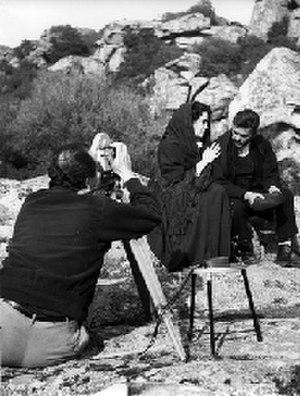
Piero Livi est un réalisateur et scénariste italien né le 1ᵉʳ avril 1925 à Olbia en Sardaigne, mort à Rome le 2 septembre 2015.
Mavie Bardanzellu de son vrai nom Maria Vittoria Bardanzellu est une actrice italienne.